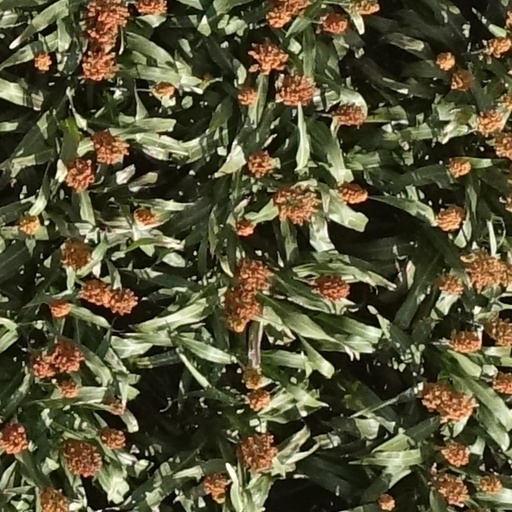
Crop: sorghum